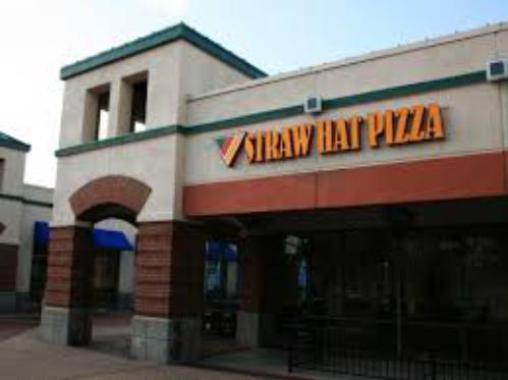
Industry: Food